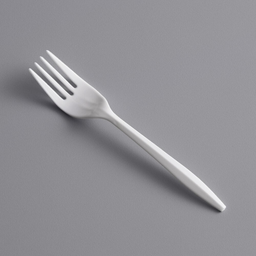
Label: plastic